Zika virus

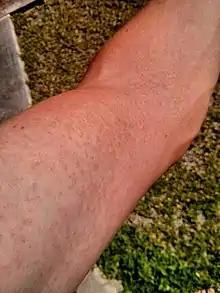
Rash on an arm due to Zika

Zika fever (also known as Zika virus disease) is an illness caused by Zika virus. Around 80% of cases are estimated to be asymptomatic, though the accuracy of this figure is hindered by the wide variance in data quality, and figures from different outbreaks can vary significantly. Symptomatic cases are usually mild and can resemble dengue fever. Symptoms may include fever, red eyes, joint pain, headache, and a maculopapular rash. Symptoms generally last less than seven days. It has not caused any reported deaths during the initial infection. Infection during pregnancy causes microcephaly and other brain malformations in some babies. Infection in adults has been linked to Guillain–Barré syndrome (GBS) and Zika virus has been shown to infect human Schwann cells.